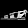
Label: Sandal